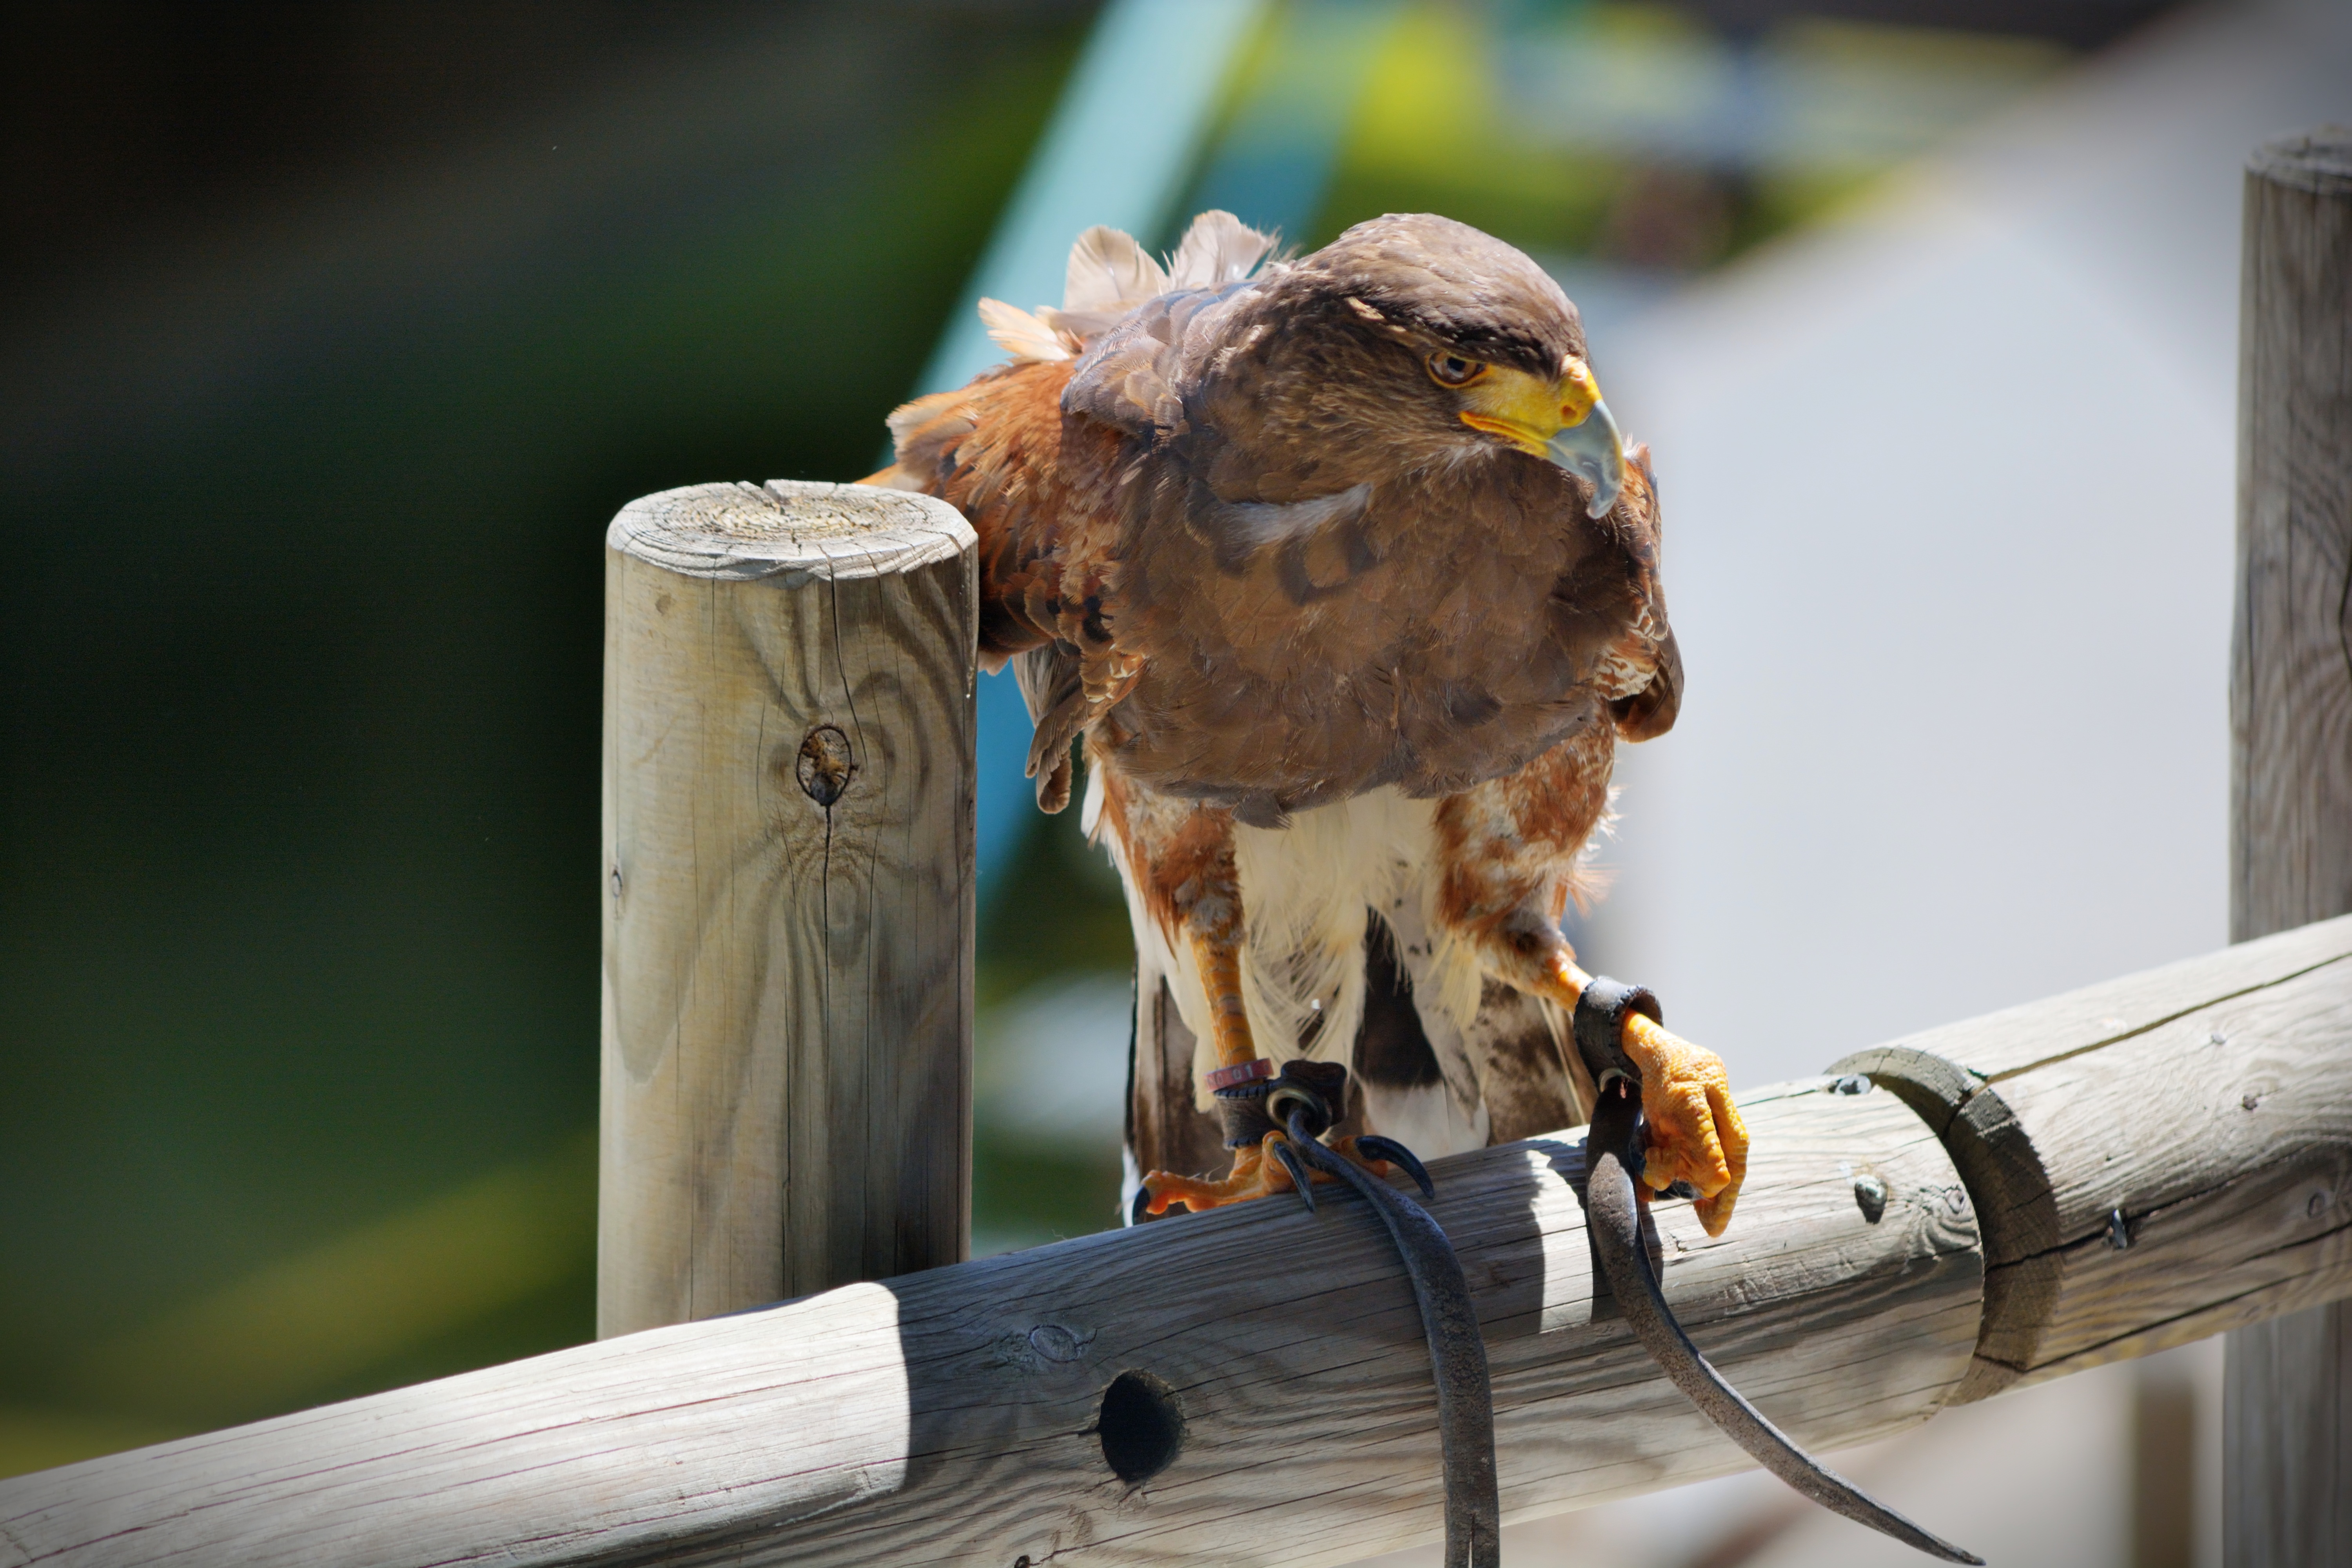
nature, bird, animal, wildlife, beak, hawk, owl, fauna, bird of prey, feathers, vertebrate, ave, falcon, falconry, birds of prey